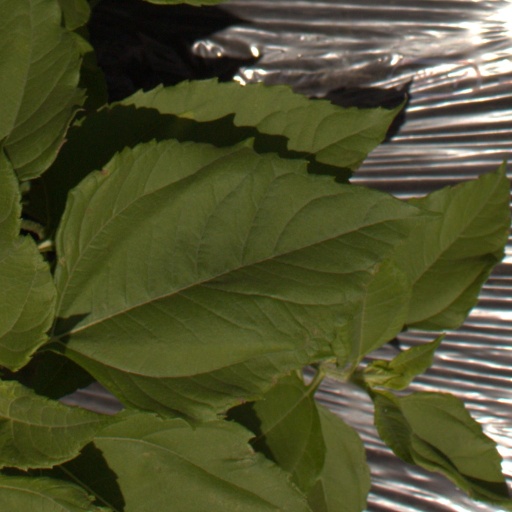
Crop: Jerusalem artichoke